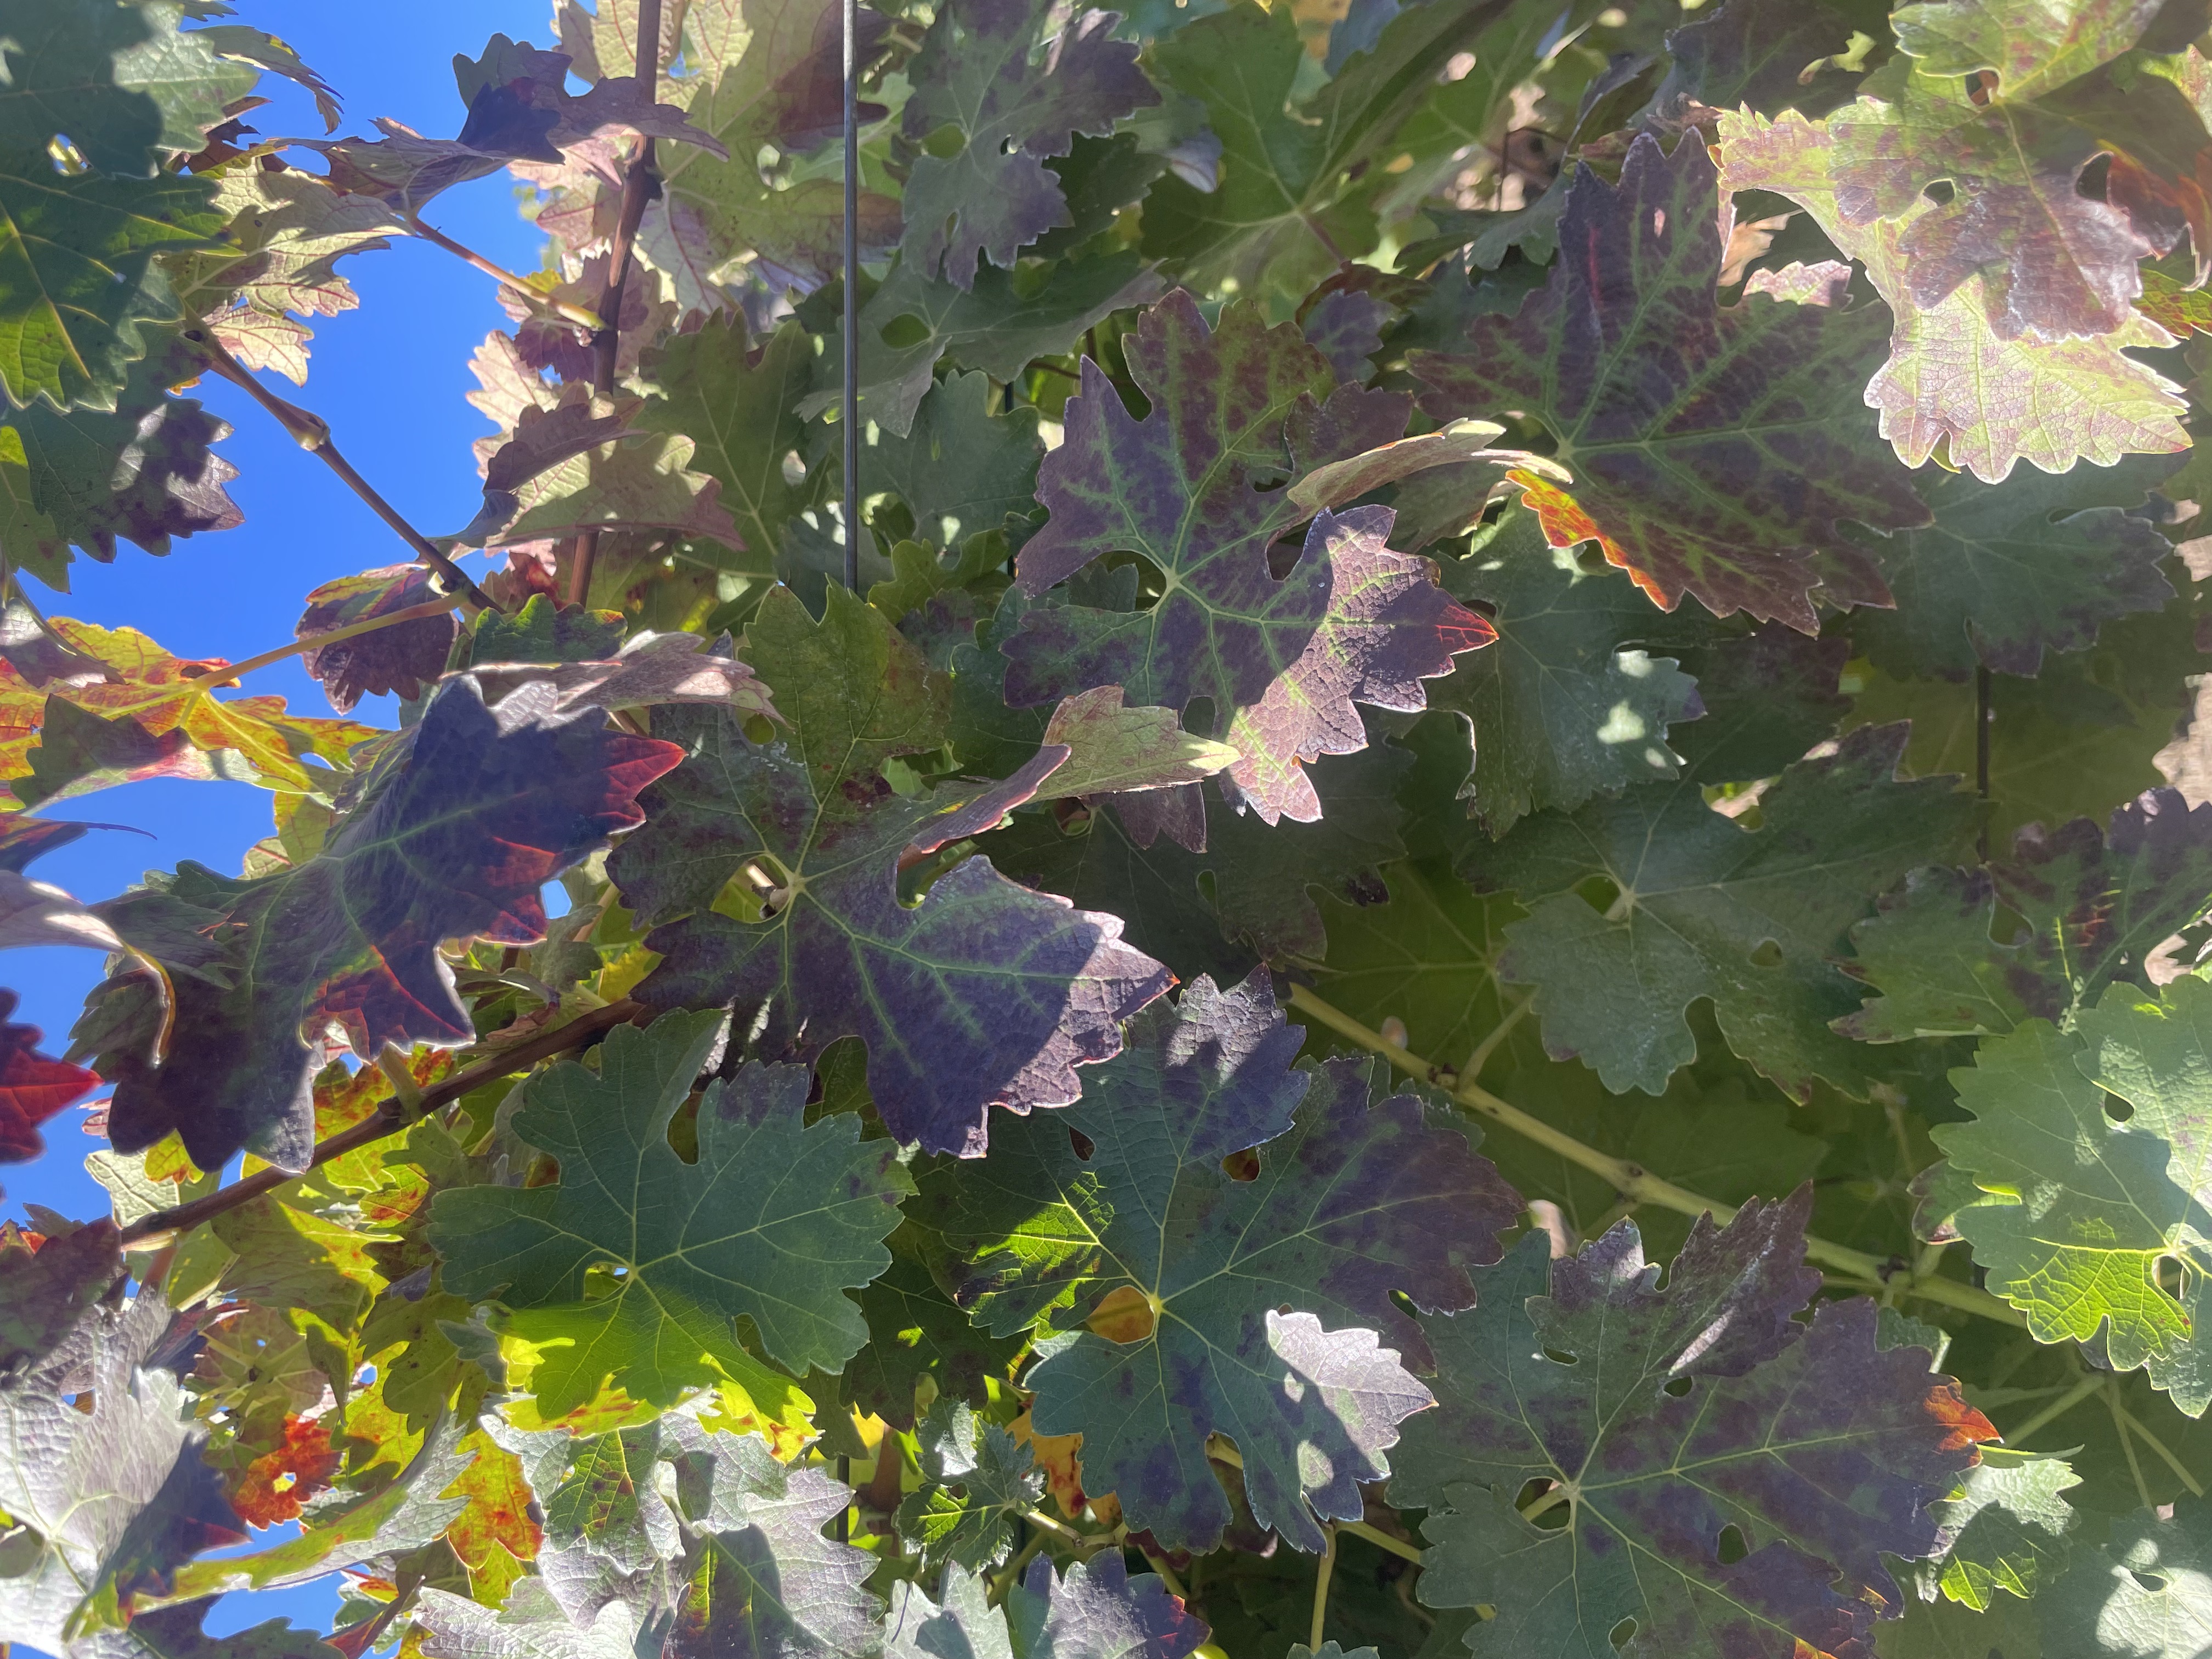
Label: Leafroll 3